Caitlin Kinnunen

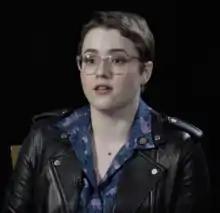
Kinnunen in 2019

Caitlin Kinnunen (born November 8, 1991) is an American actress. She is best known for playing Emma Nolan in the musical "The Prom", for which she was nominated for a Tony Award for Best Actress in a Musical in 2019.